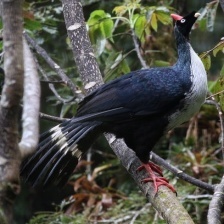
Species: HORNED GUAN
Scientific name: OREOPHASIS DERBIANUS